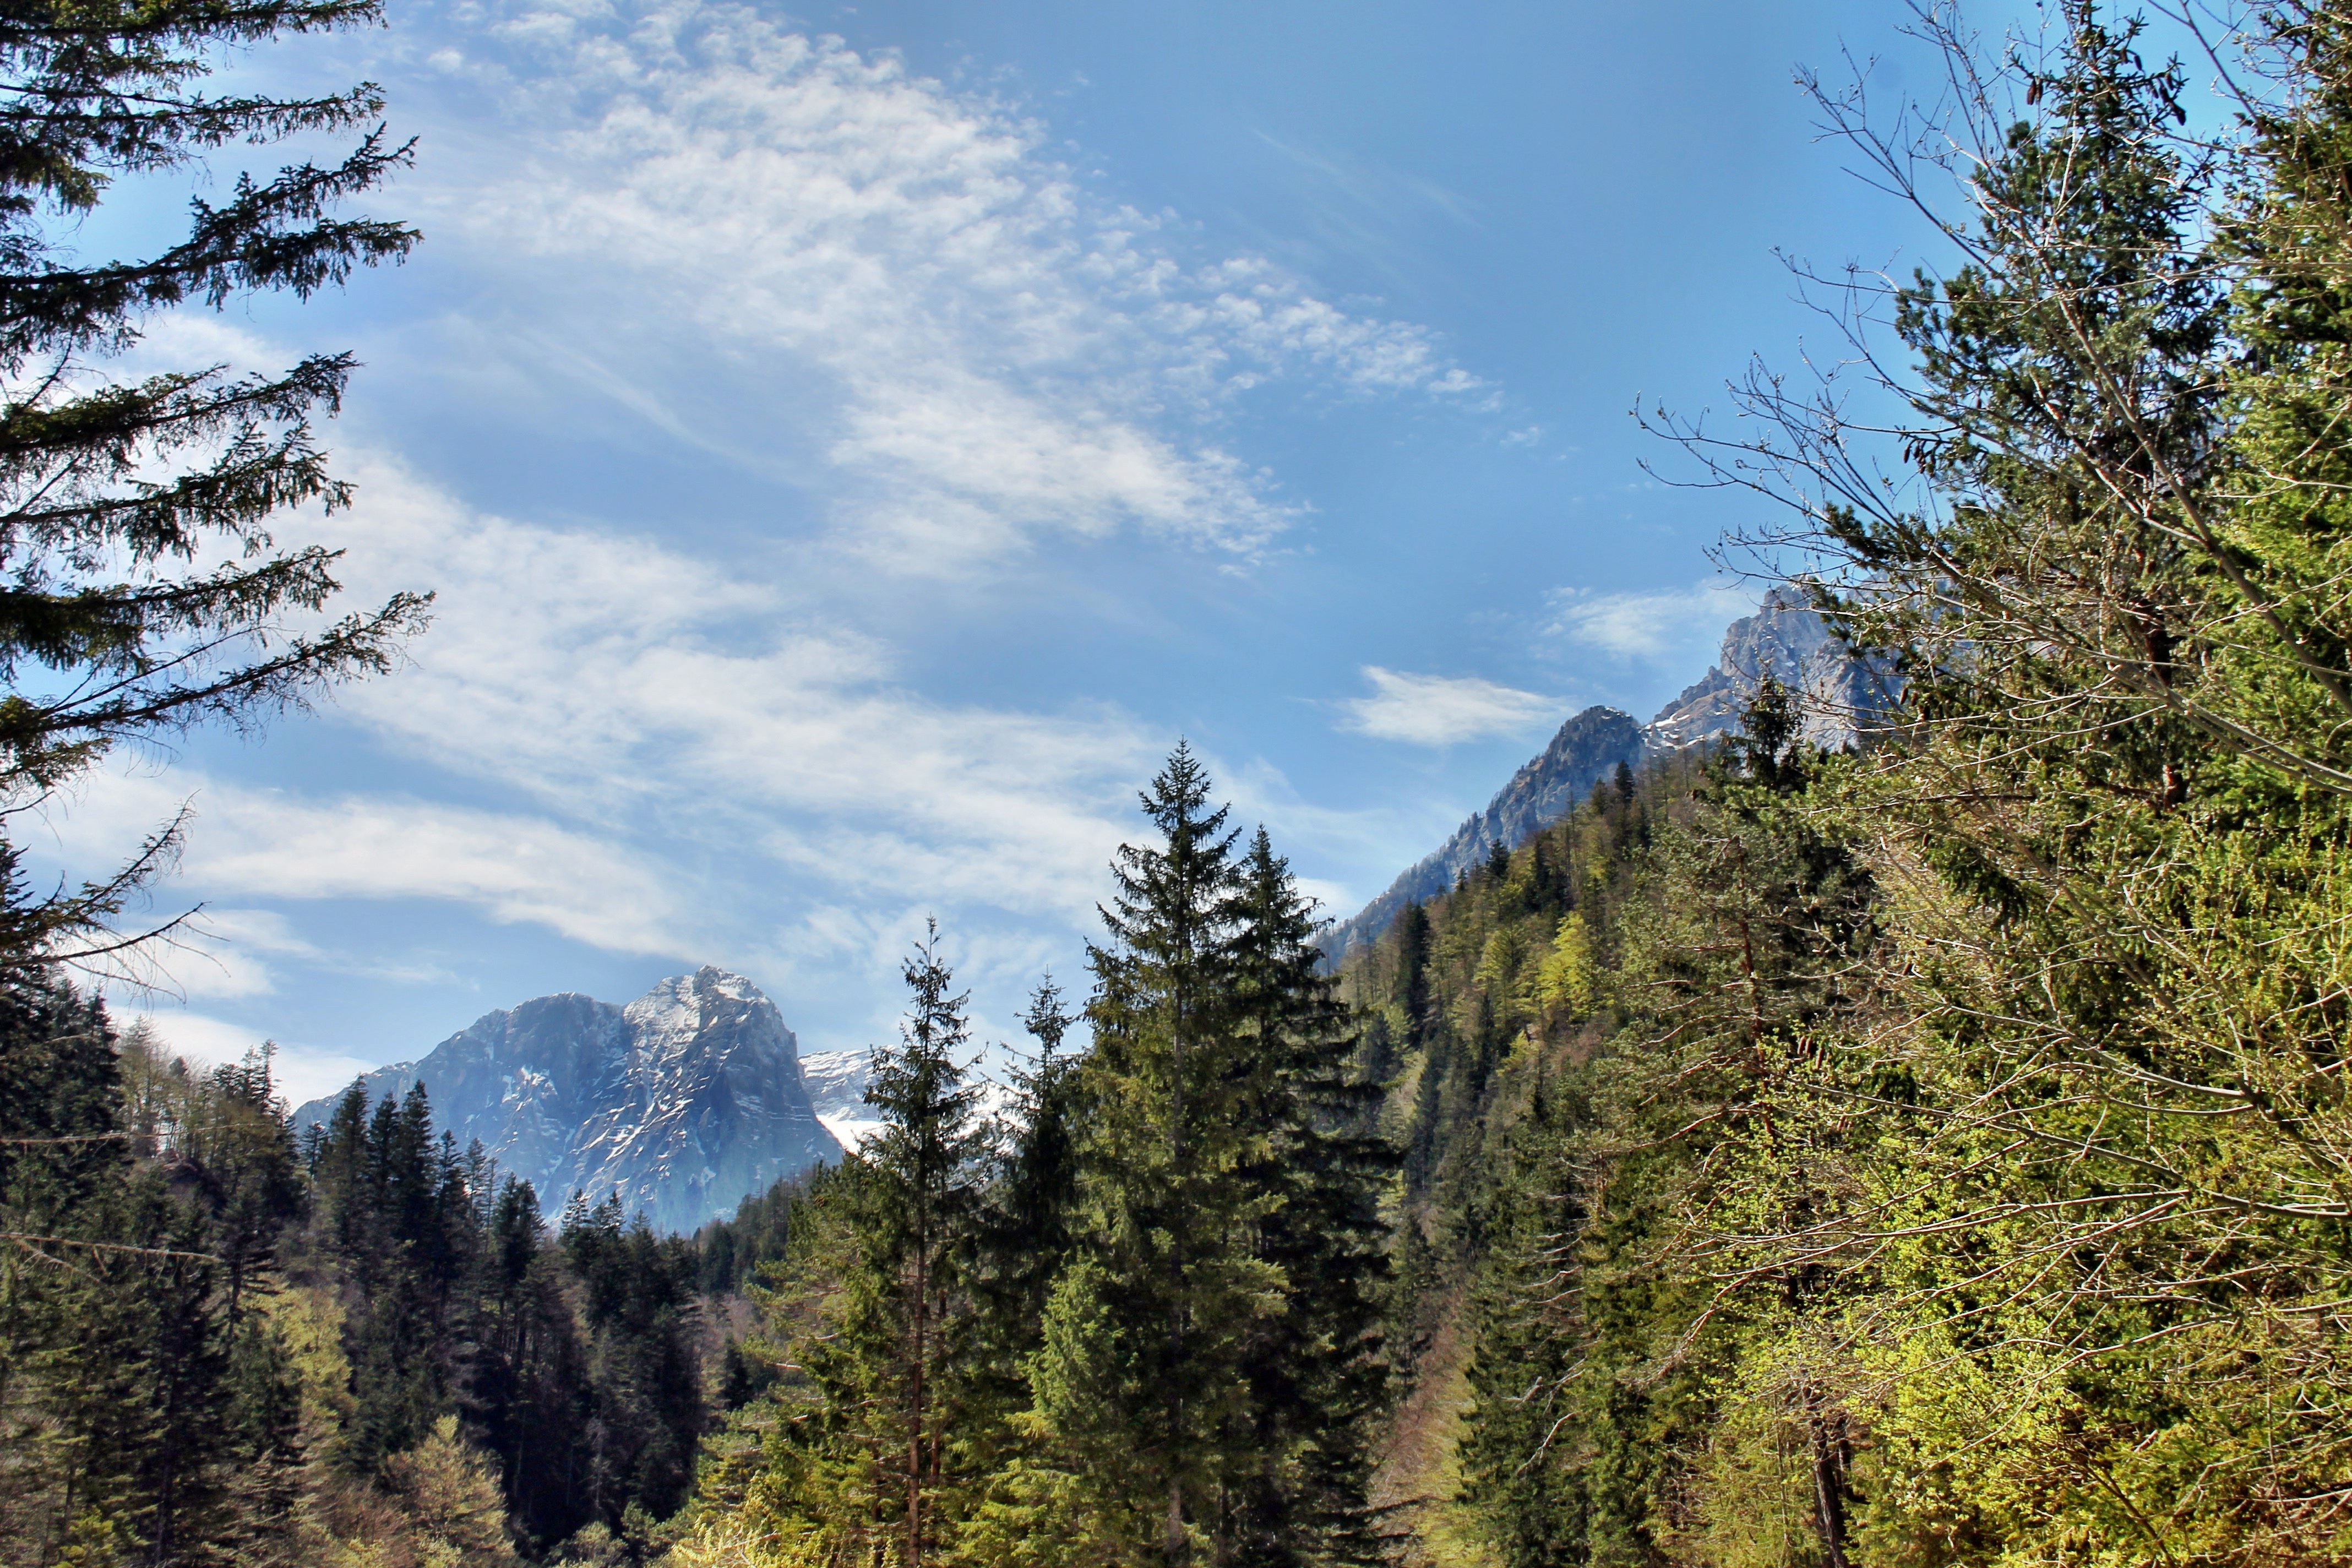
tree, nature, forest, rock, wilderness, walking, mountain, plant, trail, meadow, adventure, mountain range, autumn, fir, ridge, conifer, spruce, mountains, woodland, habitat, mood, larch, ecosystem, biome, natural environment, woody plant, mountainous landforms, temperate broadleaf and mixed forest, temperate coniferous forest, land plant